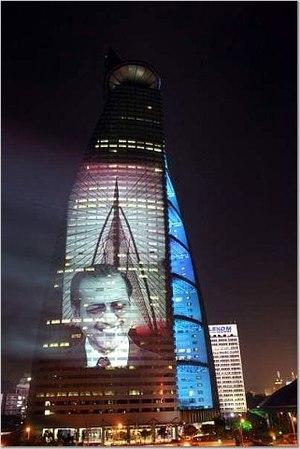
Mahathir bin Mohamad, né le 10 juillet 1925 à Alor Setar, est un homme d'État malaisien, Premier ministre de 1981 à 2003 et de 2018 à 2020.